Gordon Burford

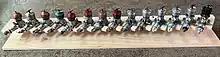
Taipain 2.5cc Diesel Series Mk1 to Mk11

Taipan is the brand name that is synonymous with the name Gordon Burford. Hundreds of thousands of these engines were produced and sold worldwide.